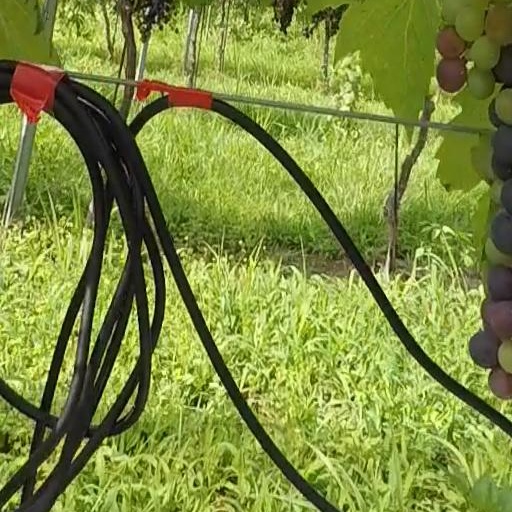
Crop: grape